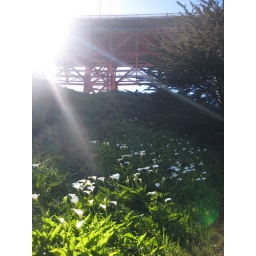
under the golden beast